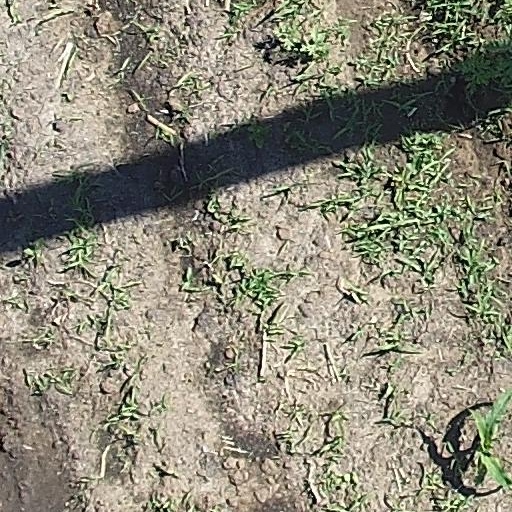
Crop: maize; corn